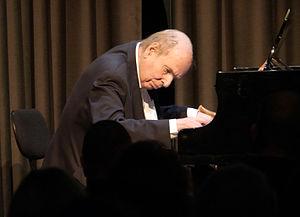
Charles Kálmán, né le 17 novembre 1929 à Vienne sous le nom de Karl Emmerich Kalman, et décédé le 22 février 2015 à Munich est un compositeur de musique de films et de théâtre autrichien. Comme son père Emmerich Kálmán, il écrit également des opérettes, mais s'est plus consacré à la comédie musicale ou la chanson.